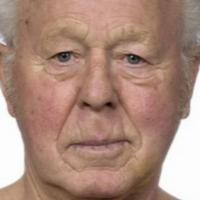
Age group: age 80 +